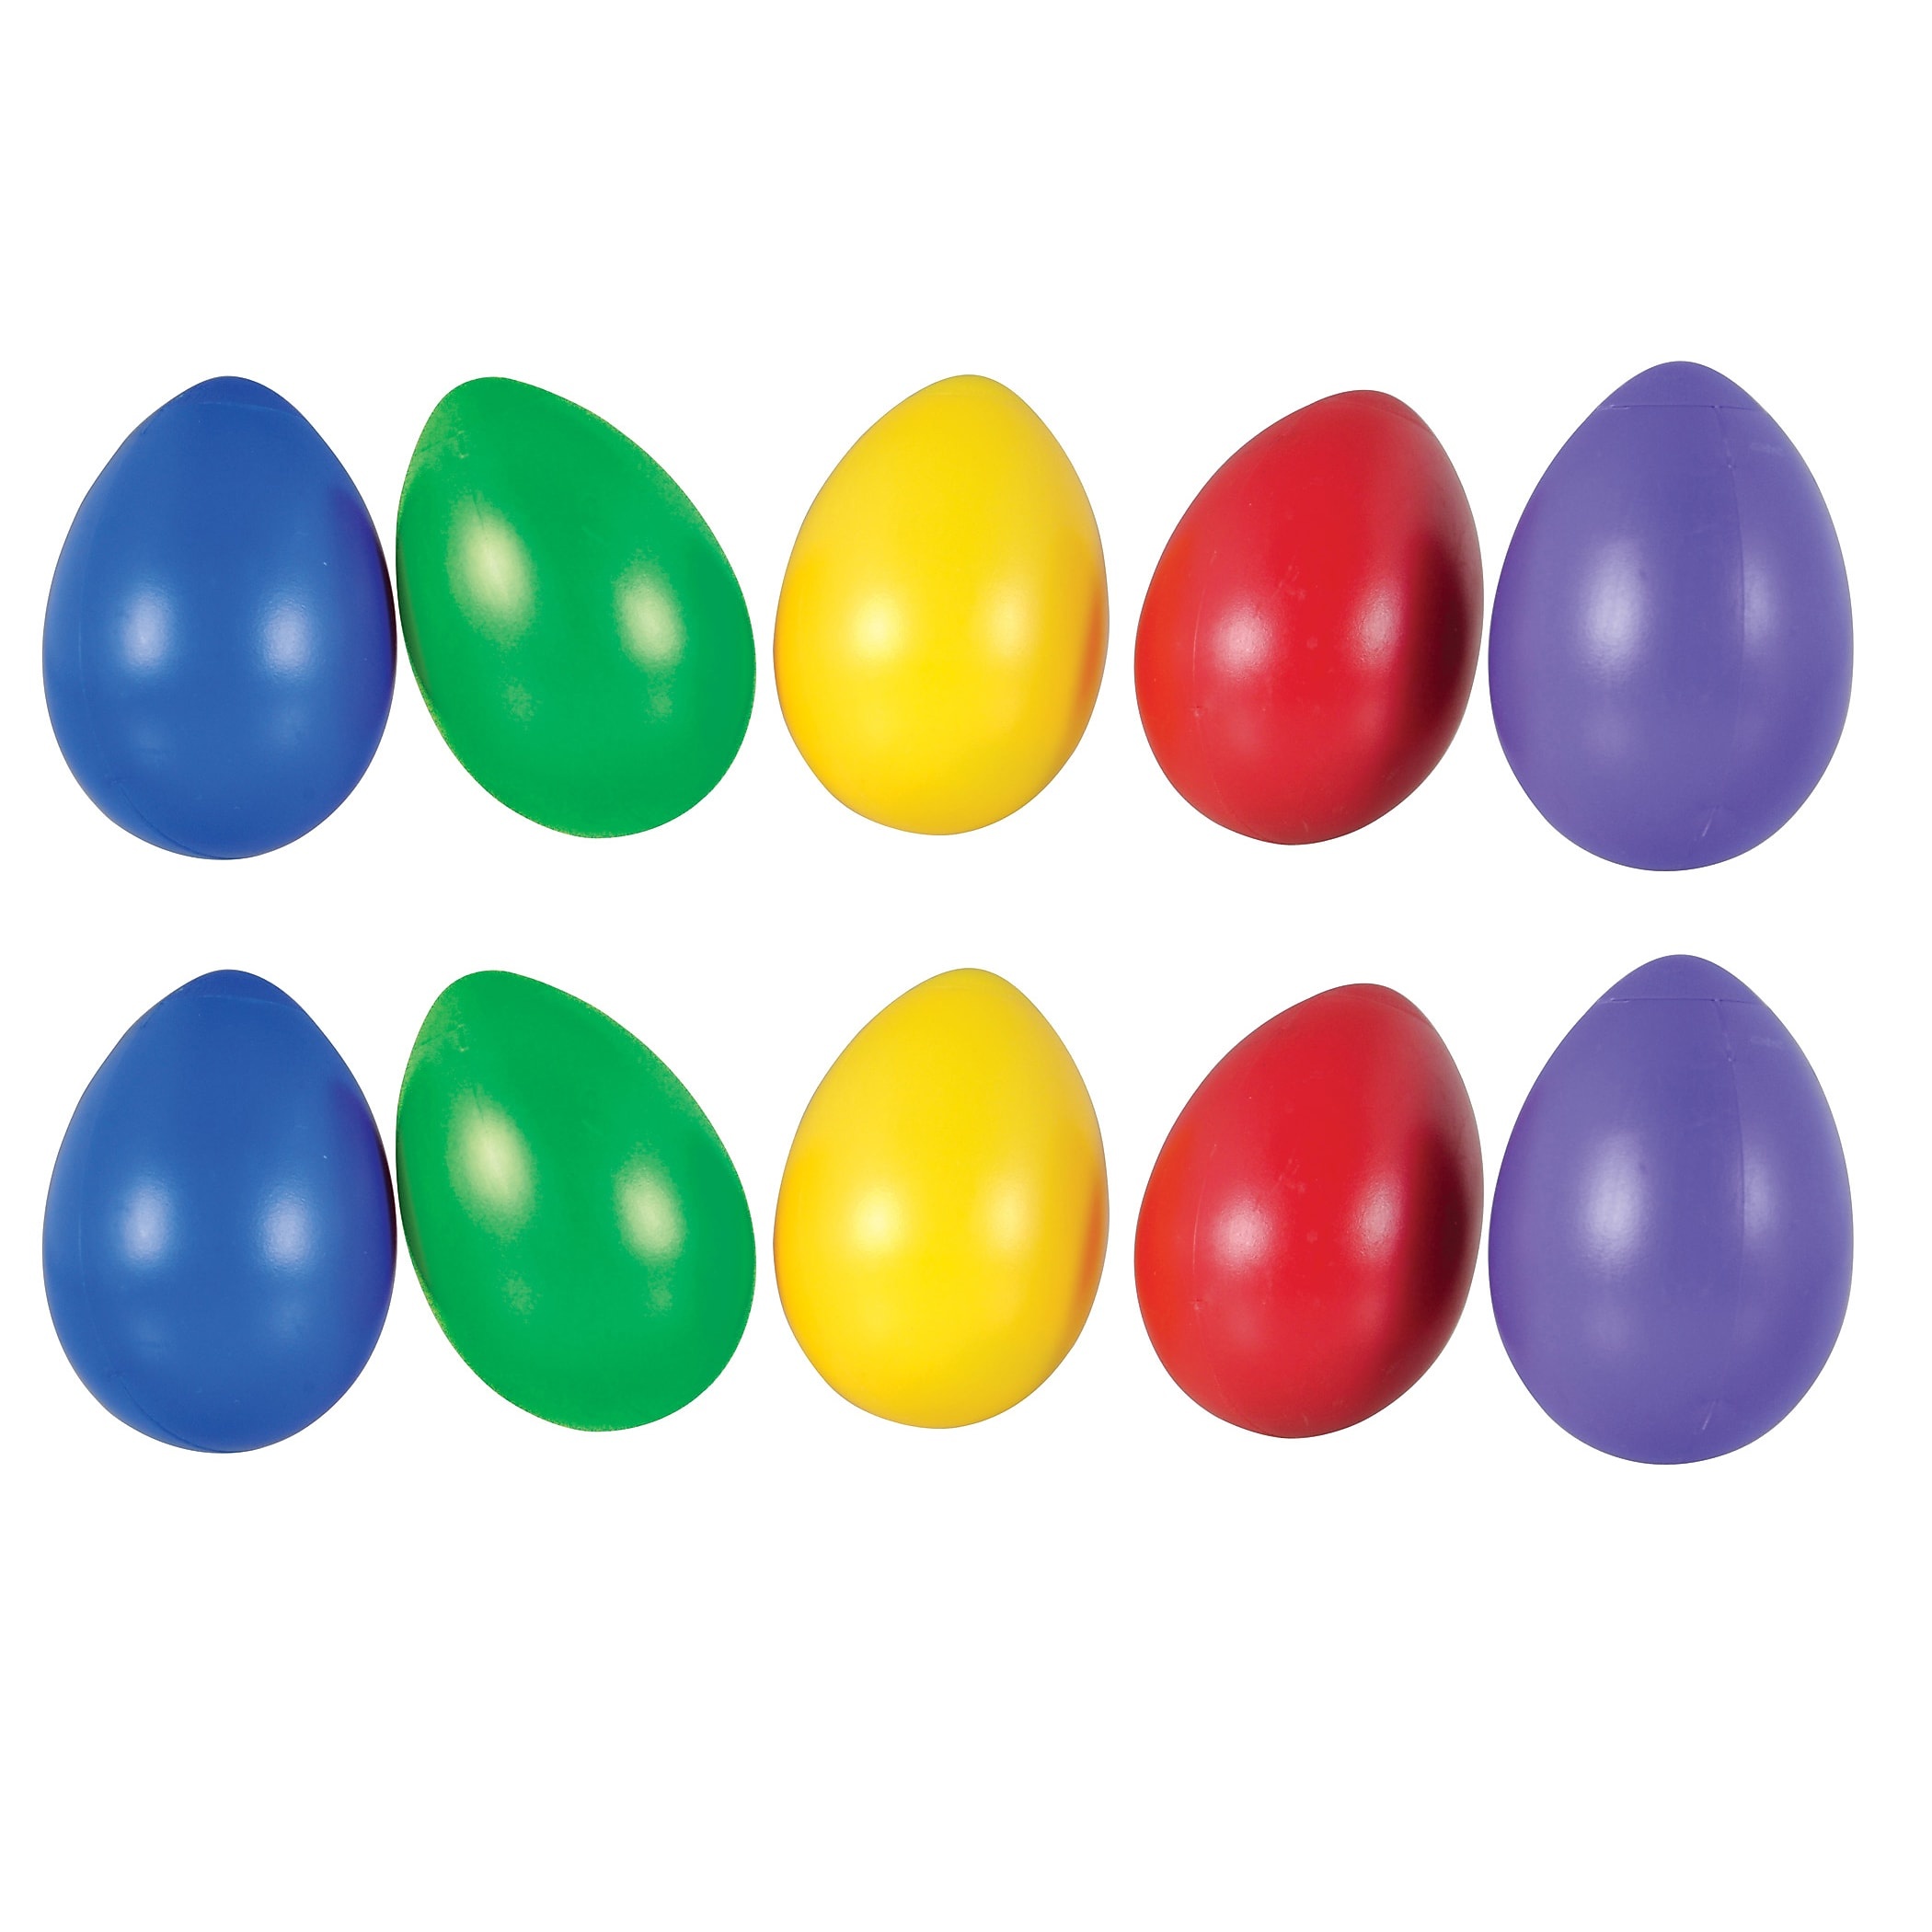
Westco Educational Products 2.5" Jumbo Egg Shakers, 5 Per Set, 2 Sets
These Jumbo Egg Shakers are great for any age. The set includes 5 colors. A classic, these brightly colored 2.5" Jumbo Egg Shakers are enjoyable for children and adults. Each set contains 6 egg shakers. Sold as 2 sets. Age Set: 2+ years Brand Name: Westco Depth in Inches: 6.00 Height in Inches: 5.00 Material of Item: Assorted Materials Musical Instrument Type: Shakers Pack Qty: 5 True Color: Assorted colors Weight (Ounces): 80 Weight (lbs.): 0.9000 Width in Inches: 5.00
Brand: Westco
Category: Arts & Entertainment > Hobbies & Creative Arts > Musical Instruments > Percussion > Hand Percussion > Musical Shakers > Egg Shakers